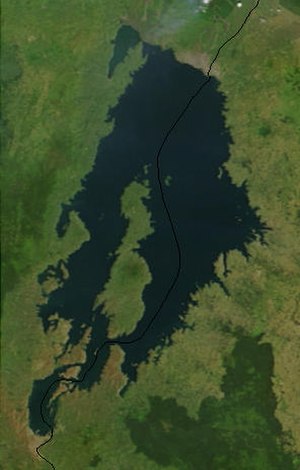
Kivusøen / Galleri
Kivusøen ligger i Centralafrika på grænsen mellem Den Demokratiske Republik Congo og Rwanda. Kivusøen løber ud i Ruzizi-floden, som løber mod syd til Tanganyikasøen. Med 485 meters dybde er det en af verdens dybeste søer. Den er dobbelt så stor som Lolland. Den første europæer der så floden, var den tyske grev Adolf von Götzen i 1894.